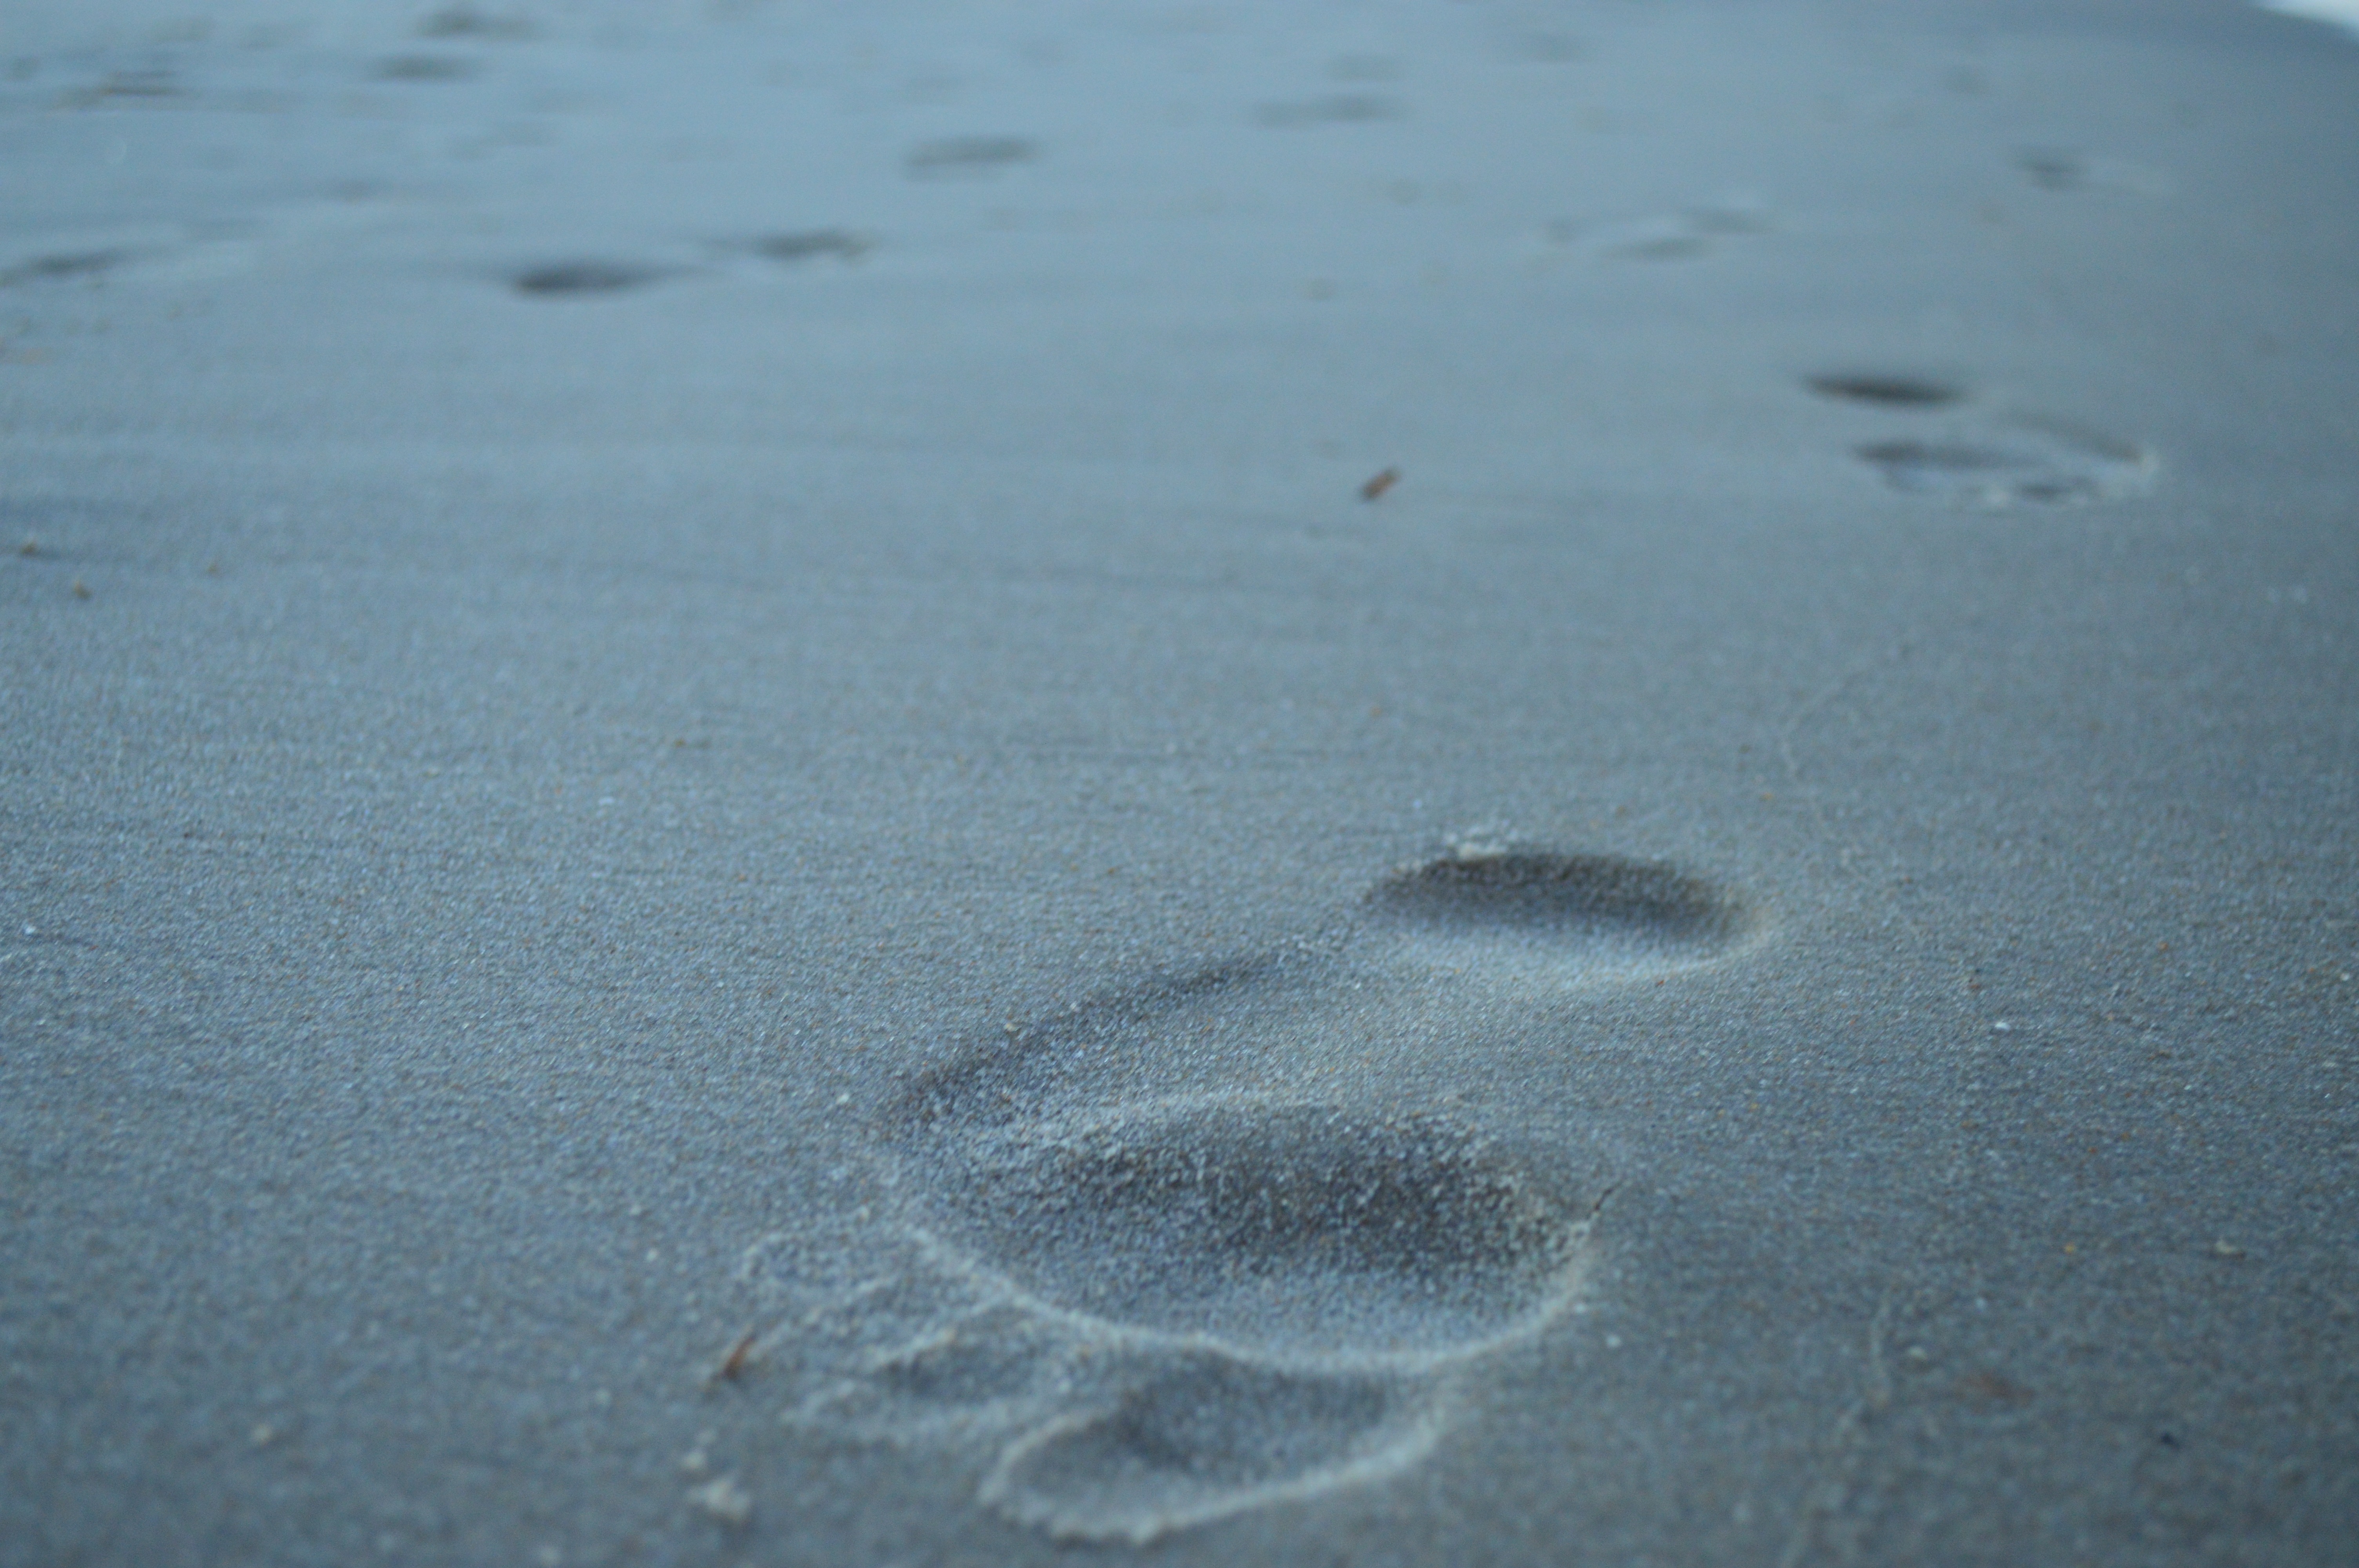
beach, sea, water, sand, ocean, snow, wave, footprint, asphalt, shoreline, ice, footprints, pacific, freezing, beach sand, road surface, mudflat, wind wave